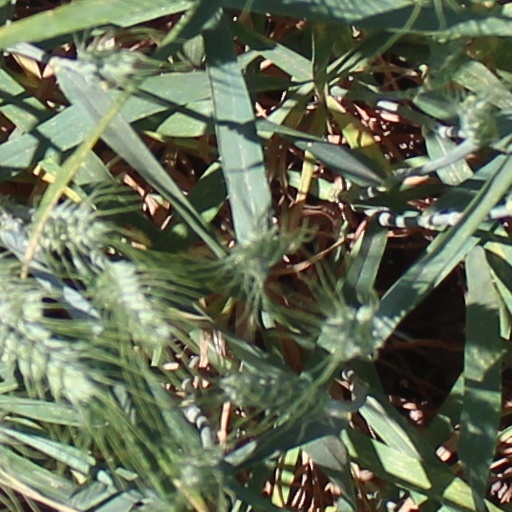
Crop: wheat